Information design

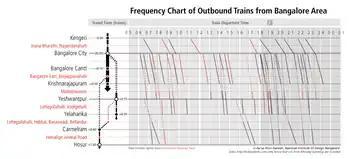
Visualization of the frequency of outbound trains from Bangalore, India. Based on the work of Étienne-Jules Marey

Information design can be used for broad audiences (such as signs in airports) or specific audiences (such as personalized telephone bills). The resulting work often seeks to improve a user's trust of a product (such as medicine packaging inserts, operational instructions for industrial machinery and information for emergencies). The example of signs also highlights a niche category known as wayfinding.